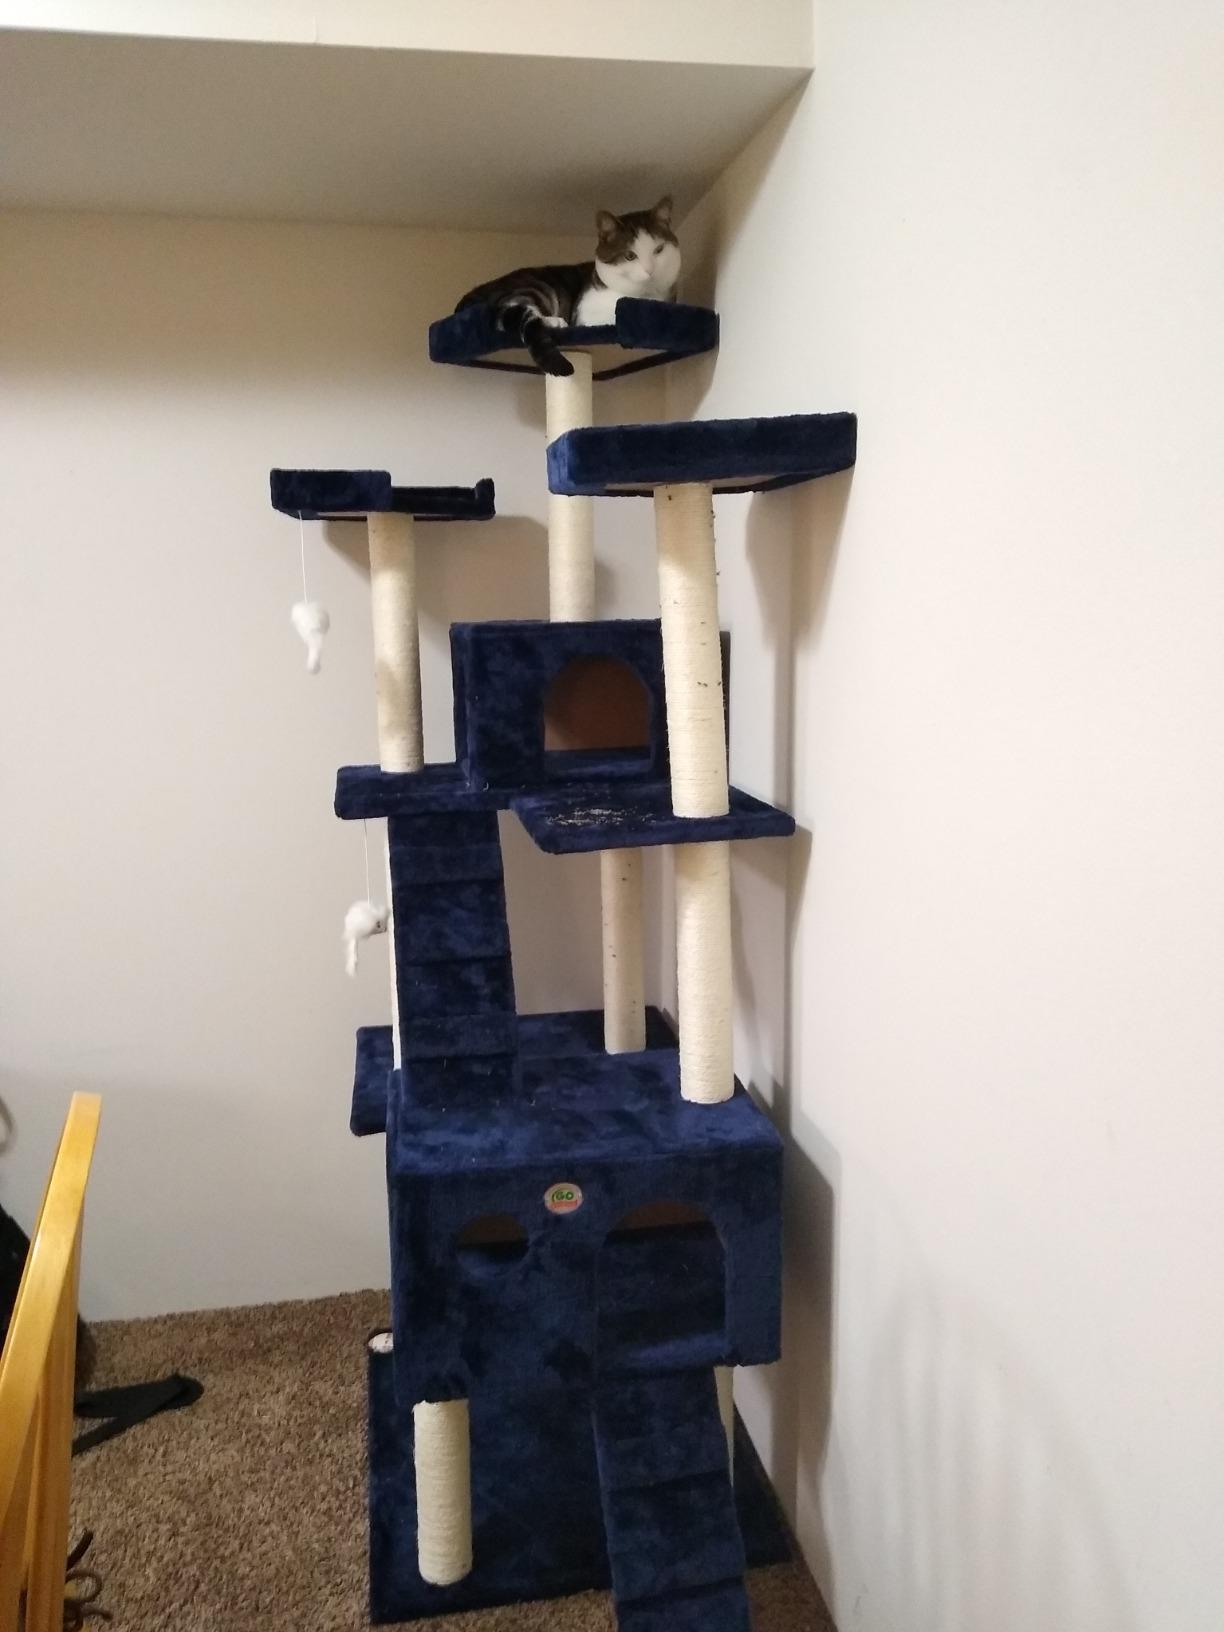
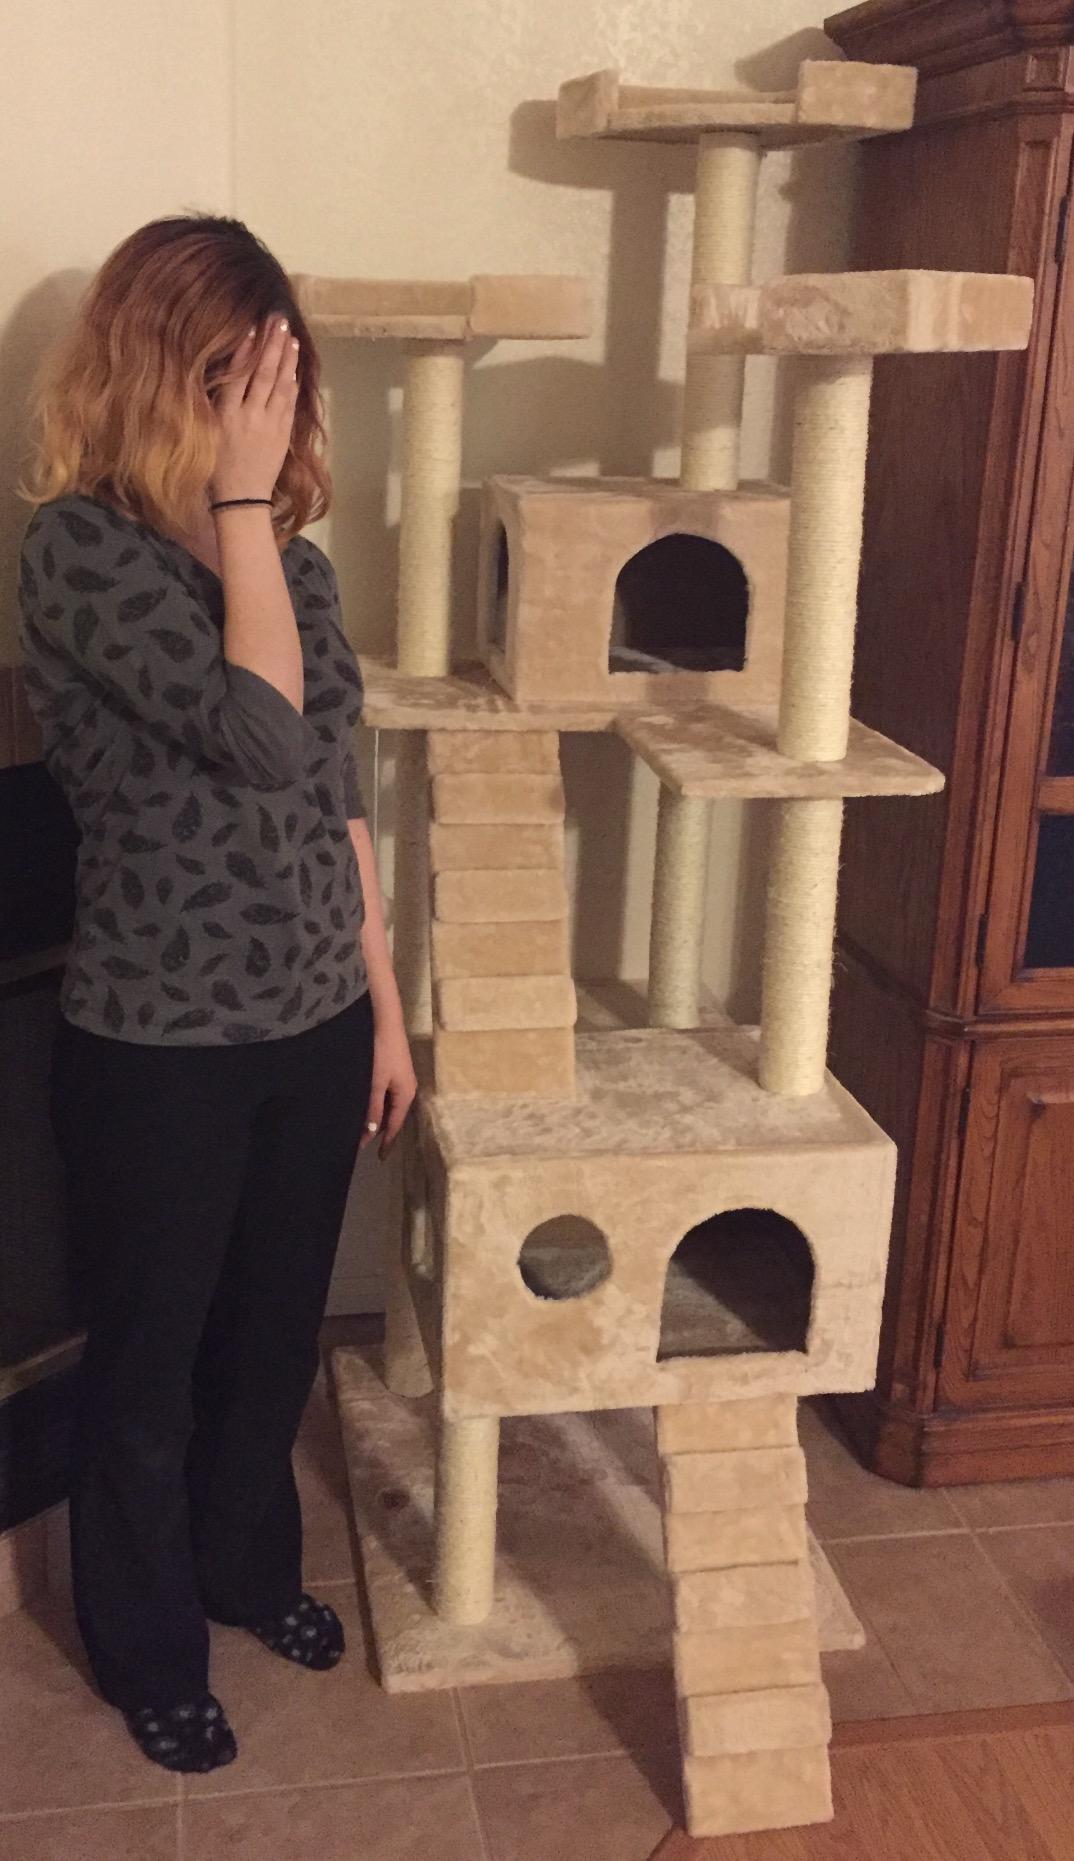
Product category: items_cat tree
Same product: no